Snake skeleton

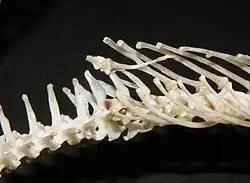
Skeleton of a Boelens python showing the bones inside the anal spurs

No living snake shows any remains of the pectoral arch, but remains of the pelvis are found in: